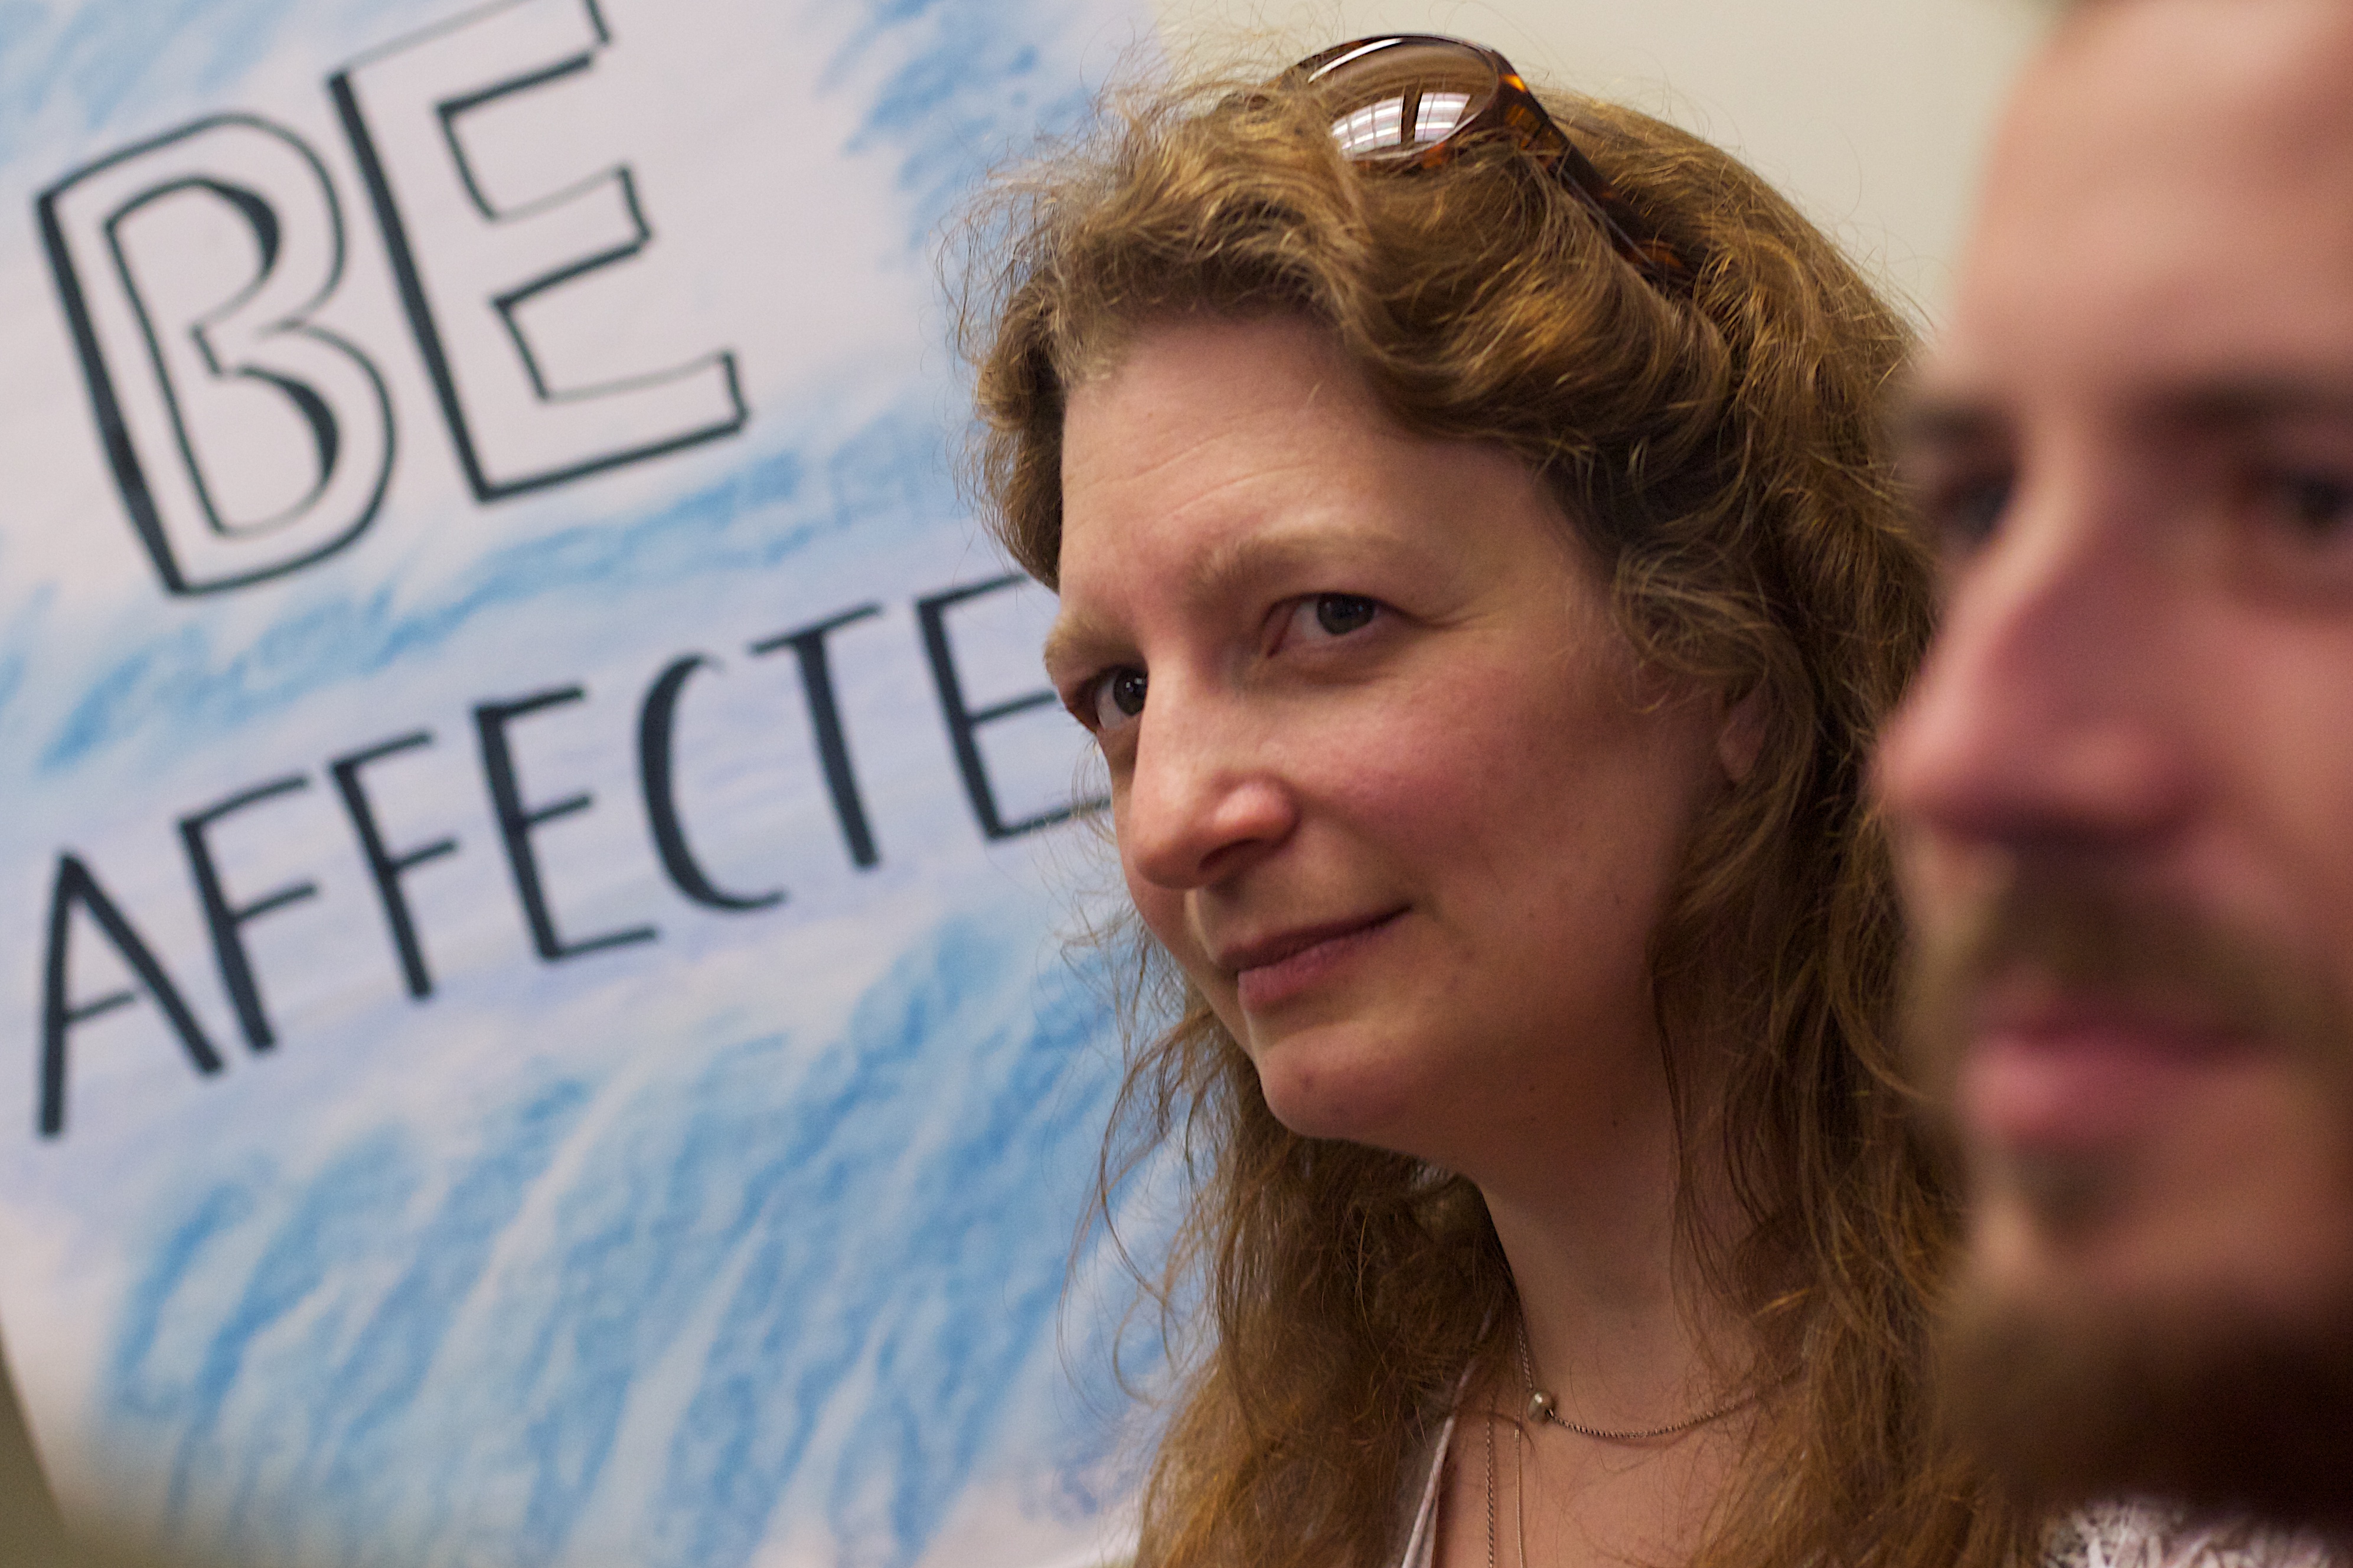
person, woman, hair, portrait, lady, facial expression, hairstyle, smile, face, eye, head, skin, beauty, nv12, emotion